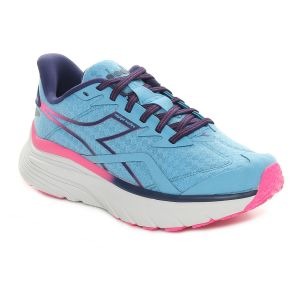
Diadora Equipe Nucleo Donna Azzurro   Sconto 40%
Prezzo: 87,00 €